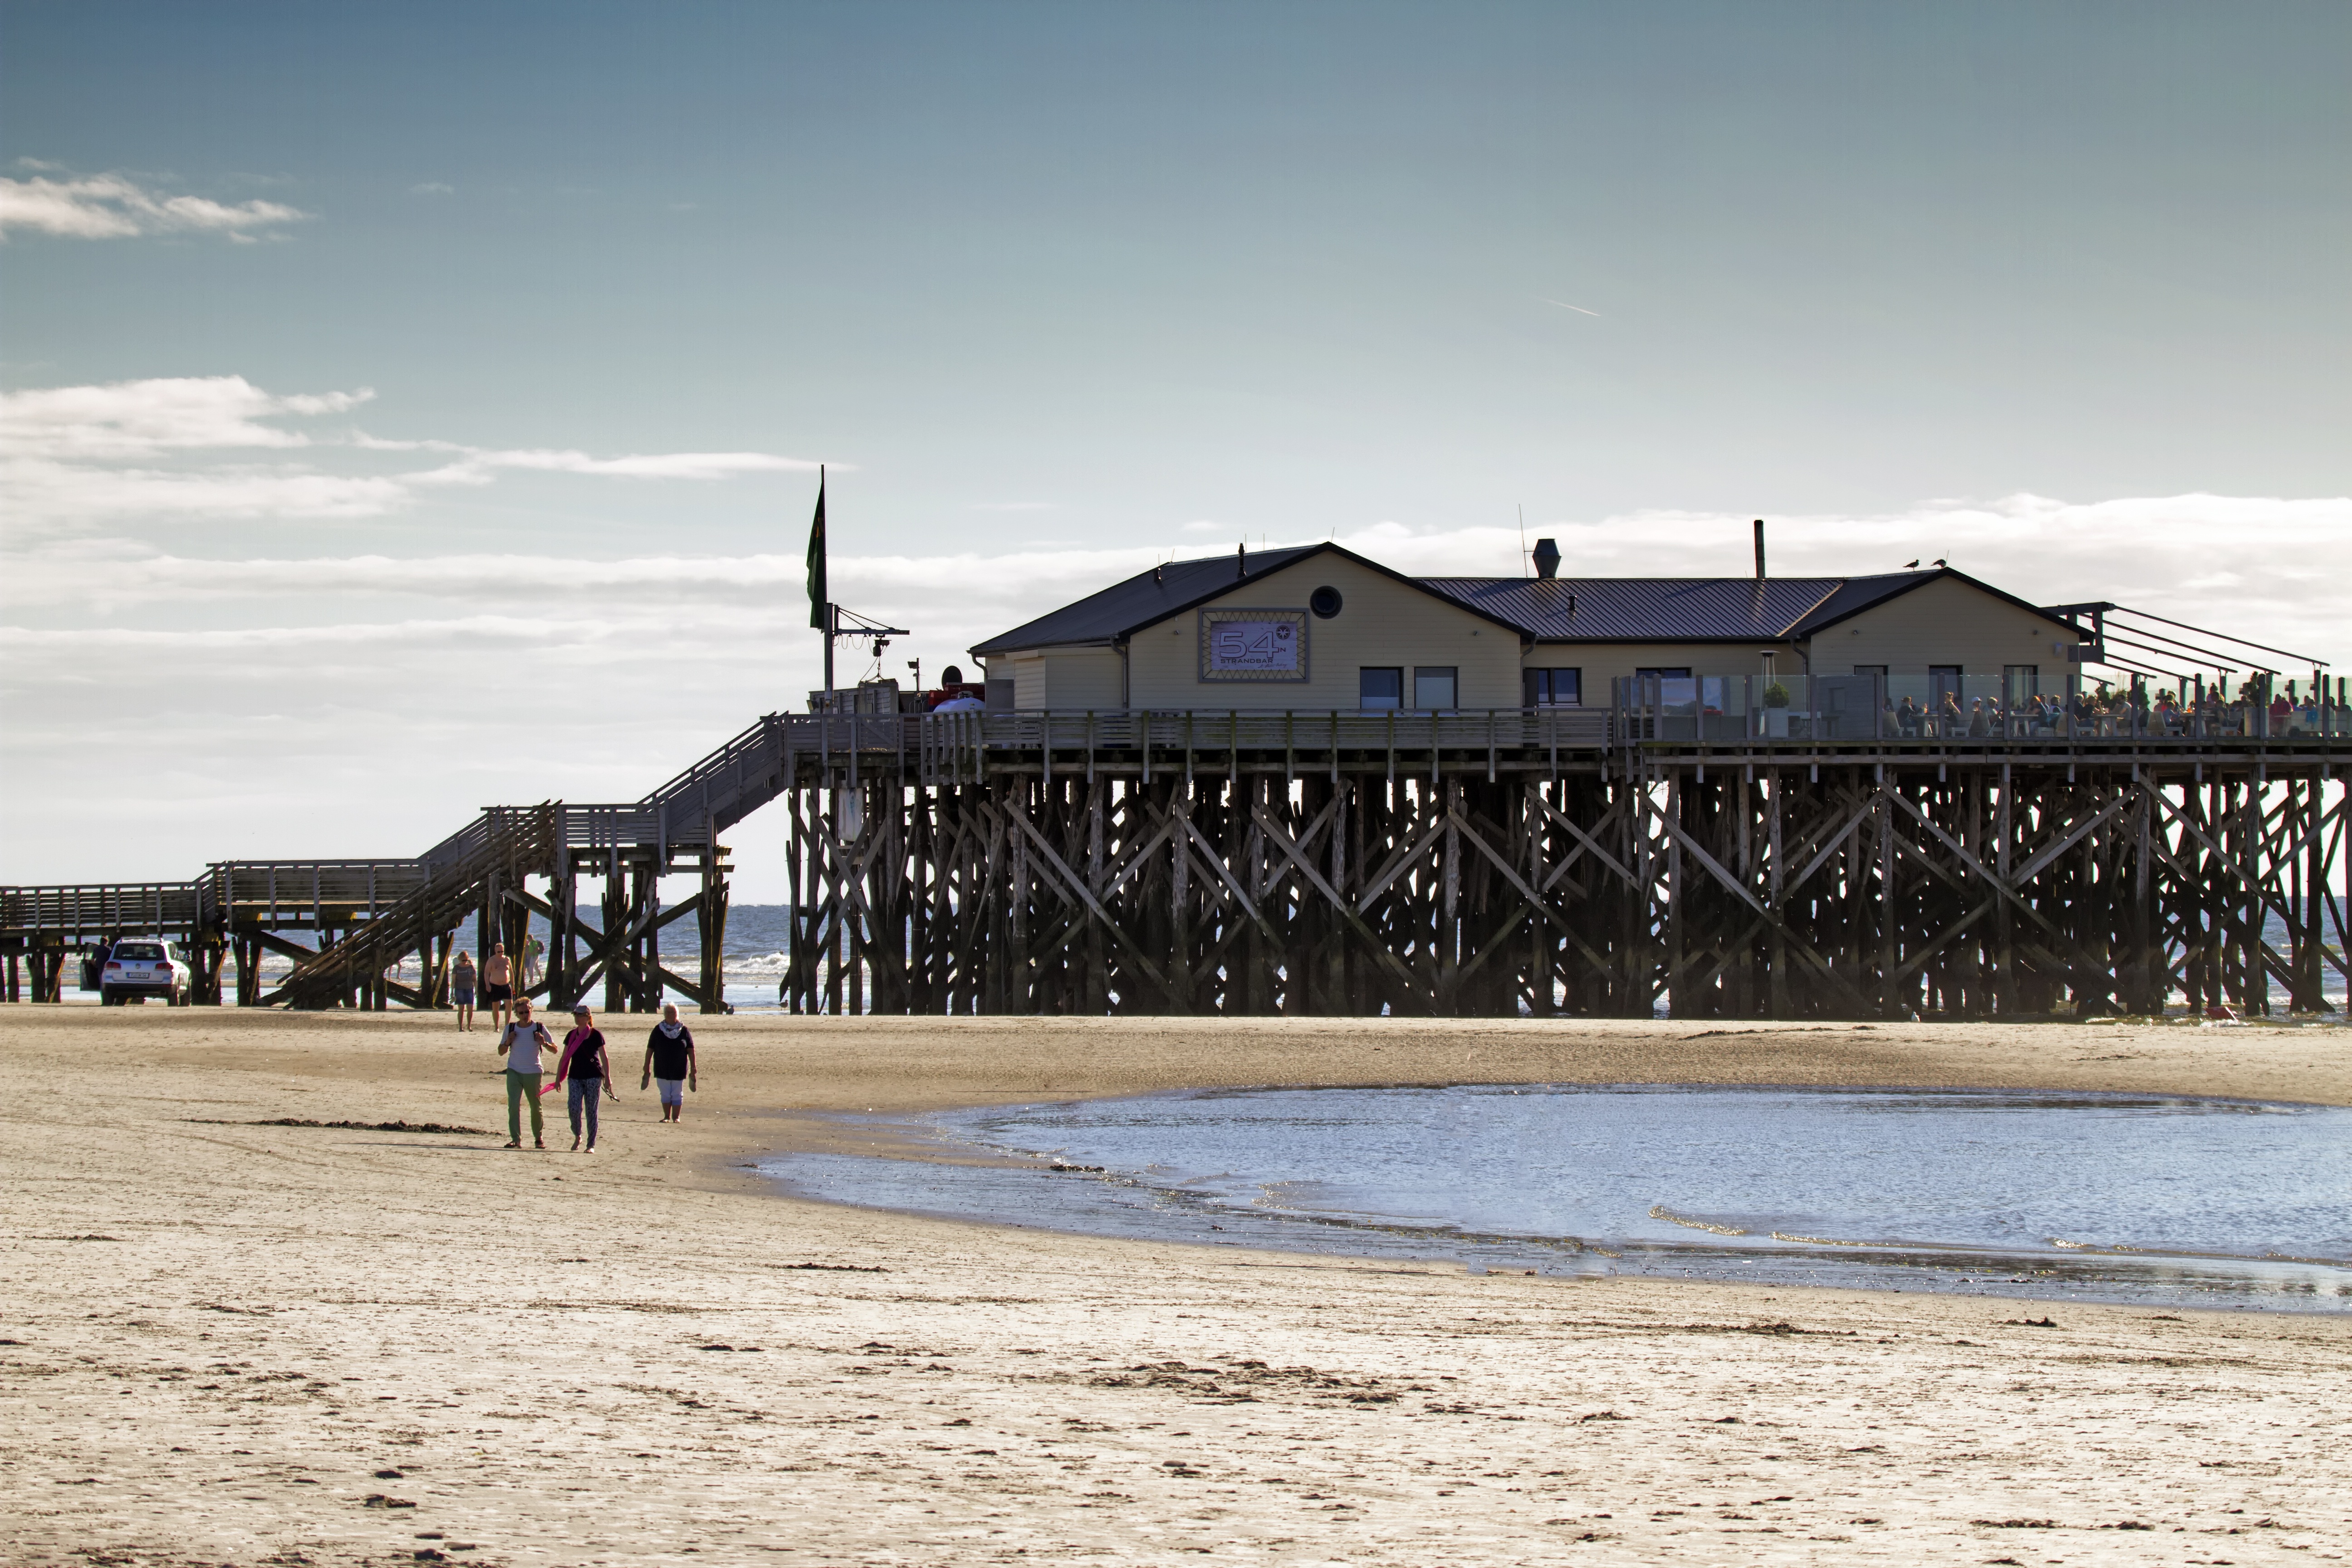
beach, sea, coast, sand, cafe, boardwalk, restaurant, pier, walkway, summer, vacation, relax, holiday, rest, body of water, relaxation, north sea, recovery, nordfriesland, st peter, ording, world natural heritage, pile construction